Corporation Street, Manchester

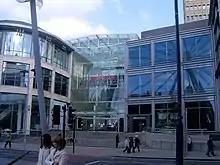
The main entrance of the Manchester Arndale on Corporation Street

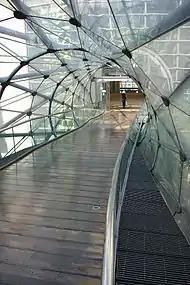
Interior of the Corporation Street bridge linking the Manchester Arndale

The main entrance to the Manchester Arndale is located on Corporation Street. A bridge crossing Corporation Street connects the Manchester Arndale to Selfridges.